61st Venice International Film Festival

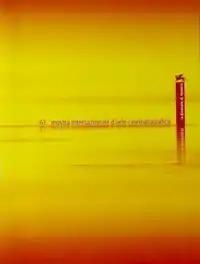
Festival poster

The 61st annual Venice International Film Festival, was held from 1 and 11 September 2004, at Venice Lido in Italy.